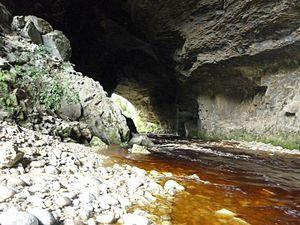
Vue de l'arche de l'Oparara, à partir de l'aval, côte Ouest, île du Sud de la Nouvelle-Zélande.
Le bassin de l'Oparara est une cuvette drainée par l'Oparara, à 20 km au nord de Karamea, sur la côte ouest de l'île du Sud de la Nouvelle-Zélande. Avec trois grandes arches naturelles, un réseau de grottes riches en fossiles et une nature totalement vierge caractéristique des forêts tempérées humides, il s'agit d'un des endroits les plus remarquables du parc national de Kahurangi.